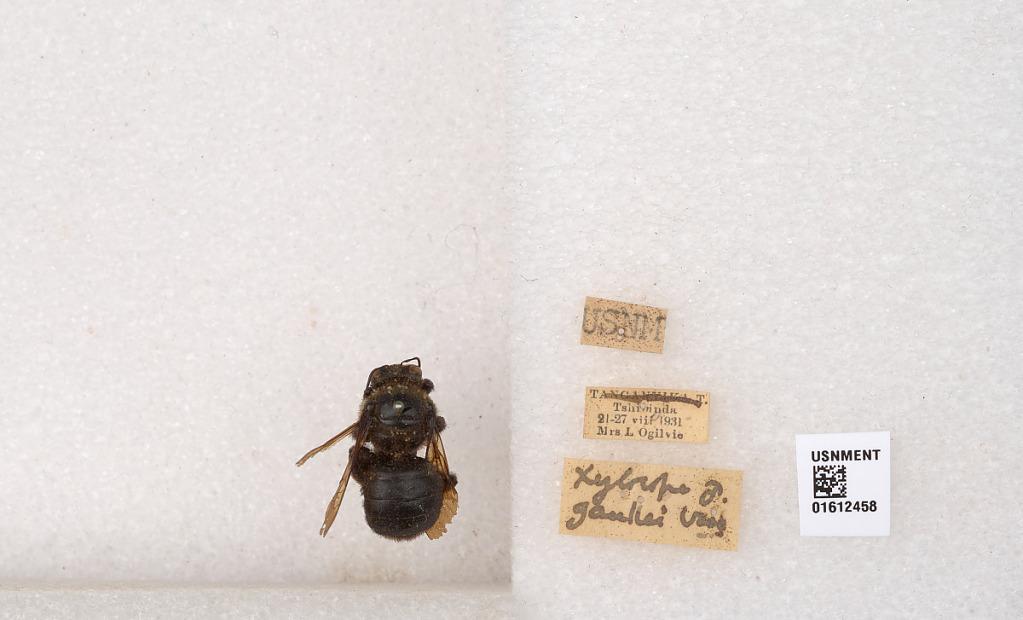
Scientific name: Xylocopa
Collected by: L. Ogilvie
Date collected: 1931-8-21
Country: Tanzania
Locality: Tsh[Illegible)nda